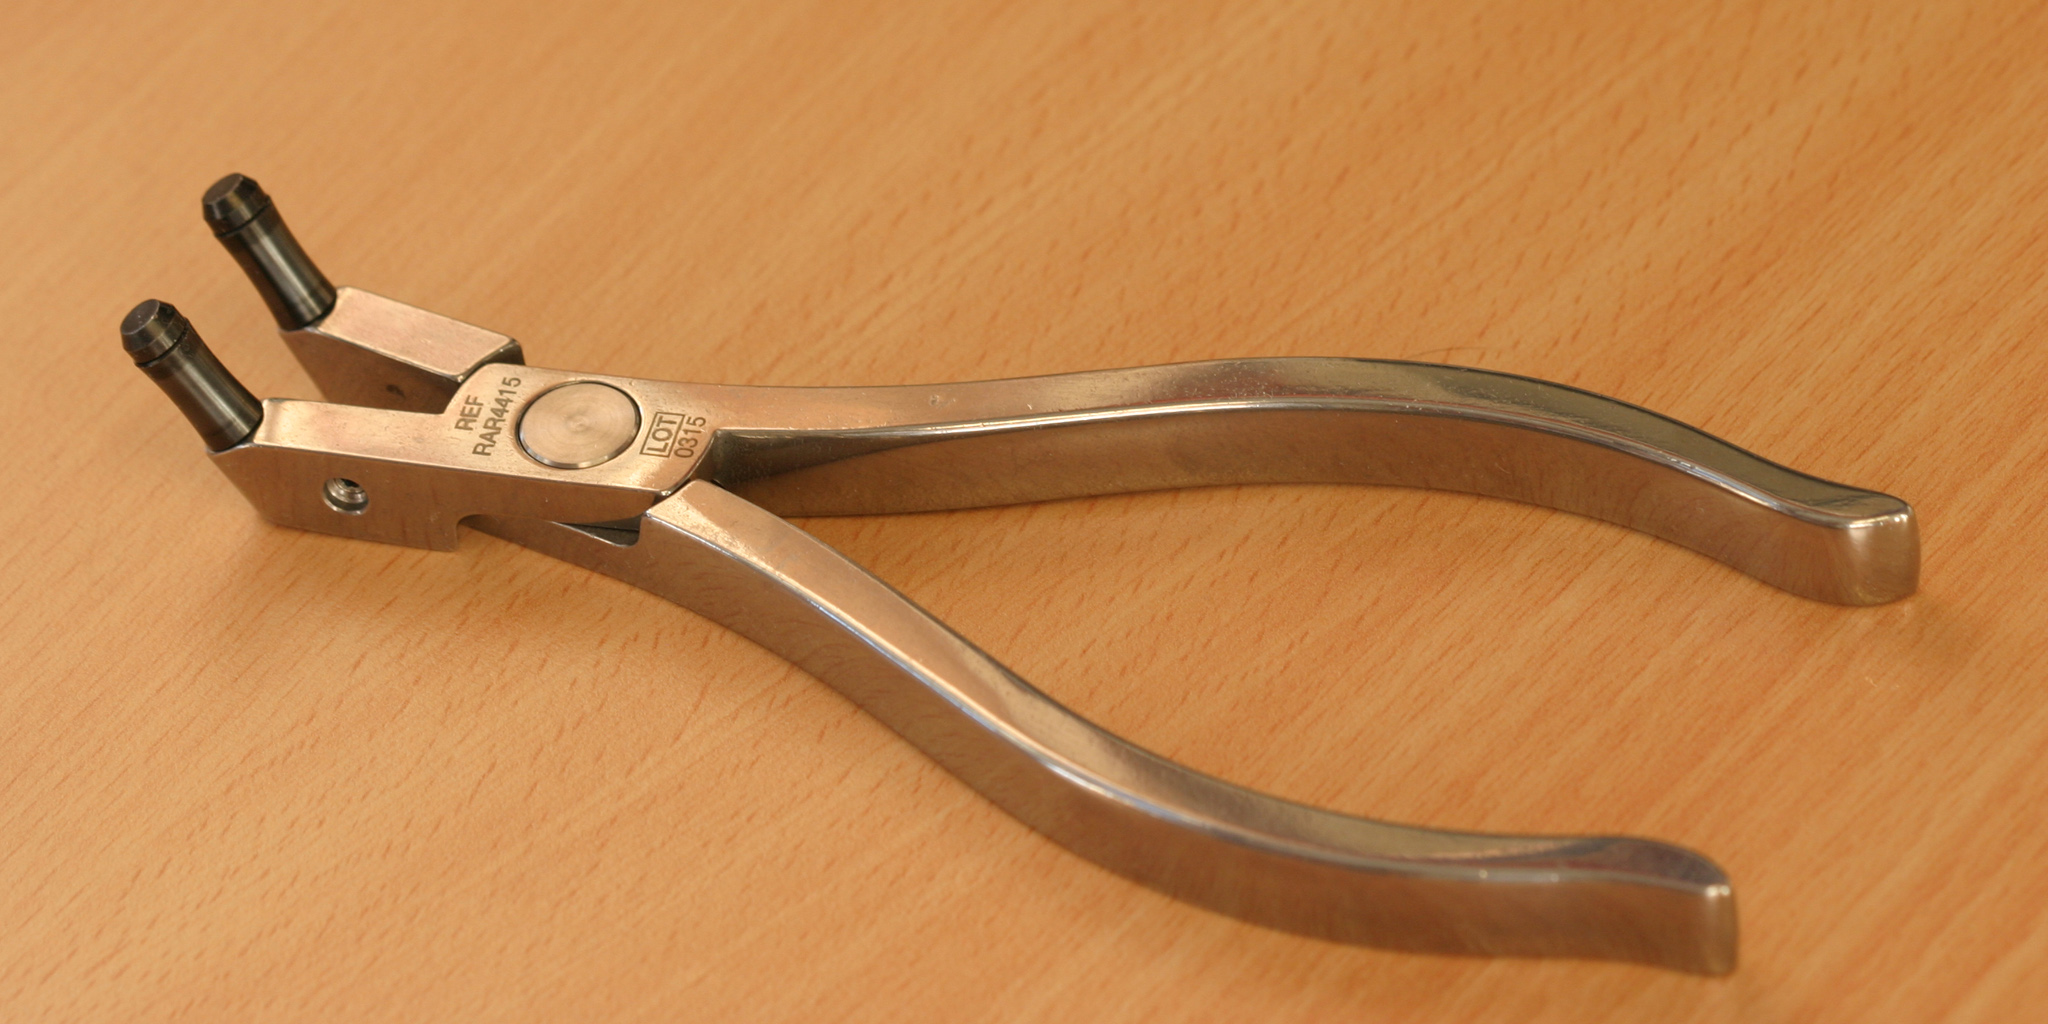
Tube stripper, a pliers-like tool used when processing donated blood, for emptying the tubes that connect the blood bags in a collection set (by moving the cylinders along the tube in a "peristaltic" way).
Specialty: surgical-instruments
Image credit: NorwegianBlue